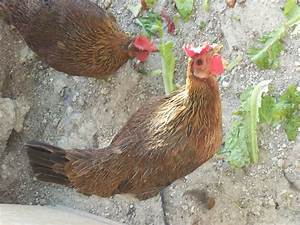
Label: chicken